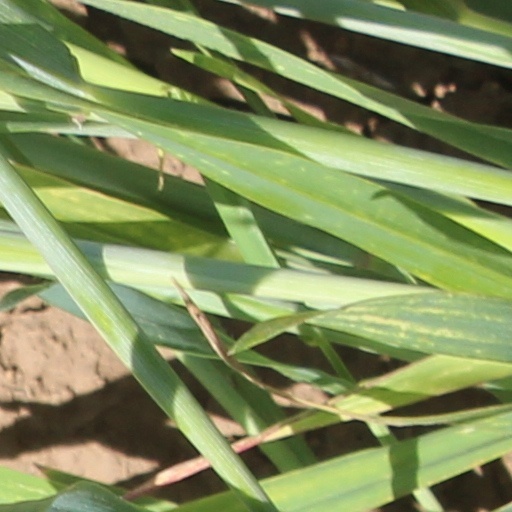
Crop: wheat